Geoffrey V of Joinville

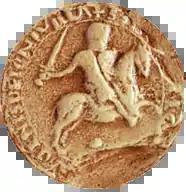
Seal of Geoffrey V from about 1193

Geoffrey V, nicknamed "le Trouillard", was the Lord of Joinville from 1190 until his death in late 1203 or early 1204. He was also the hereditary seneschal of the County of Champagne. He went on both the Third Crusade (1189–90) and the Fourth Crusade (1202–04), where he died.